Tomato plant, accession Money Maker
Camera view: vertical (180 deg); turntable rotation: 180 degrees
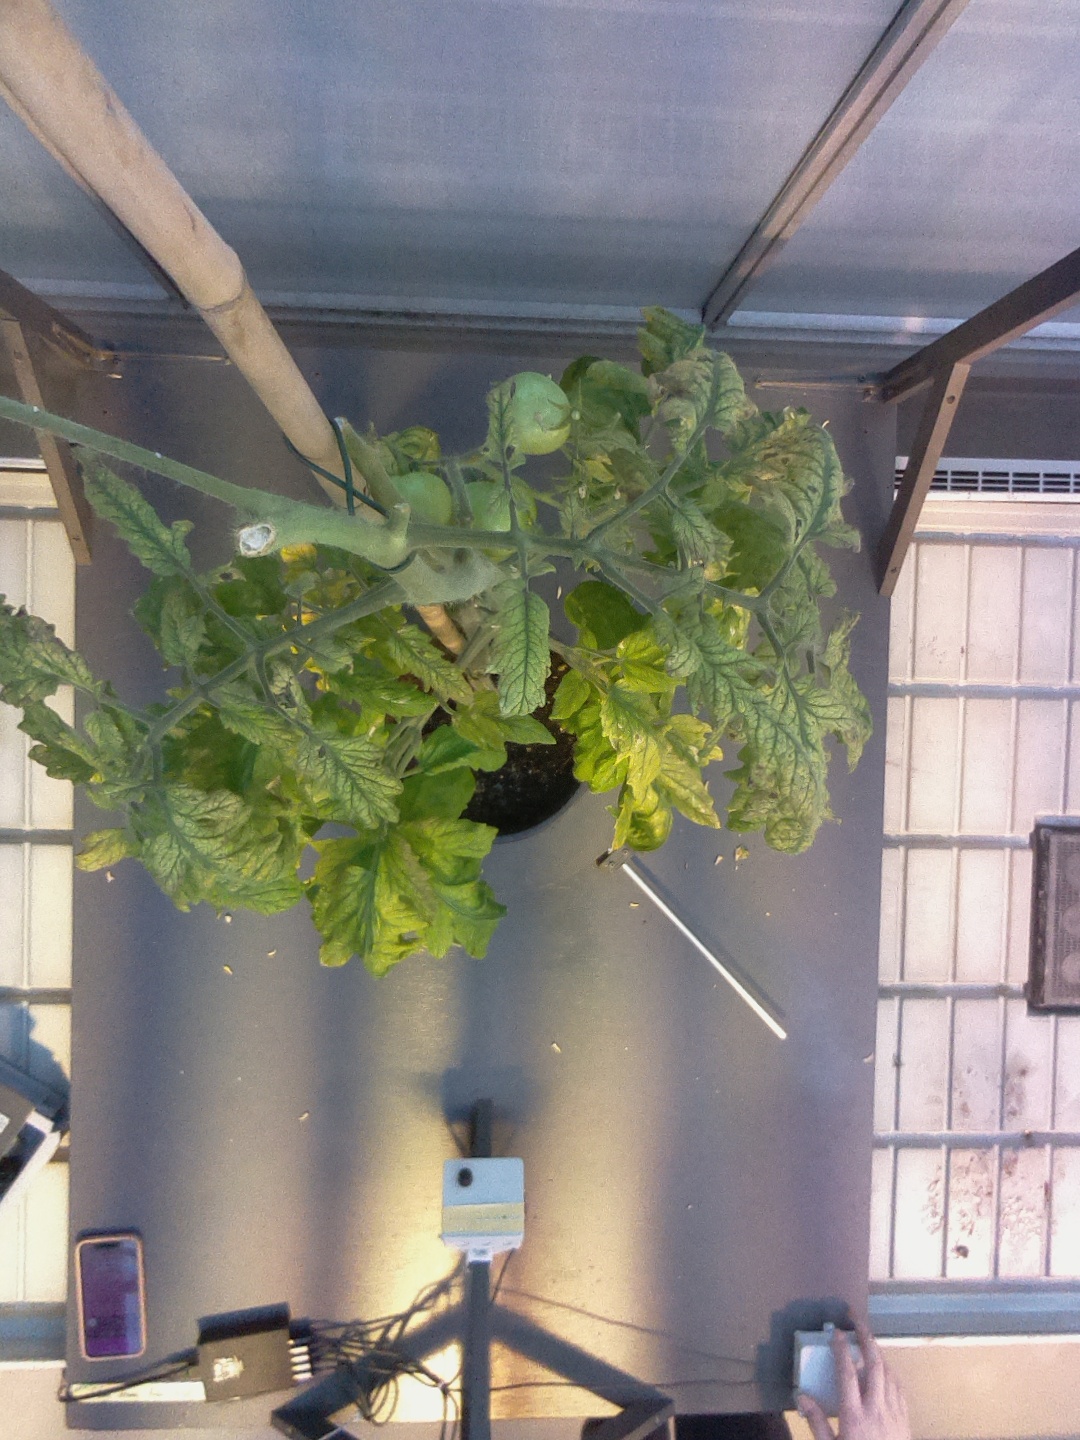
BBCH growth stage 79: 90% -100% of final fruit size